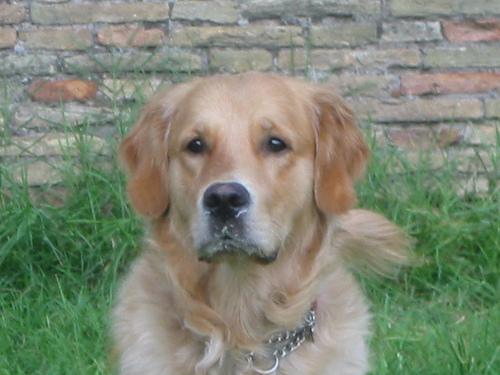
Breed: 5355-n000126-golden_retriever